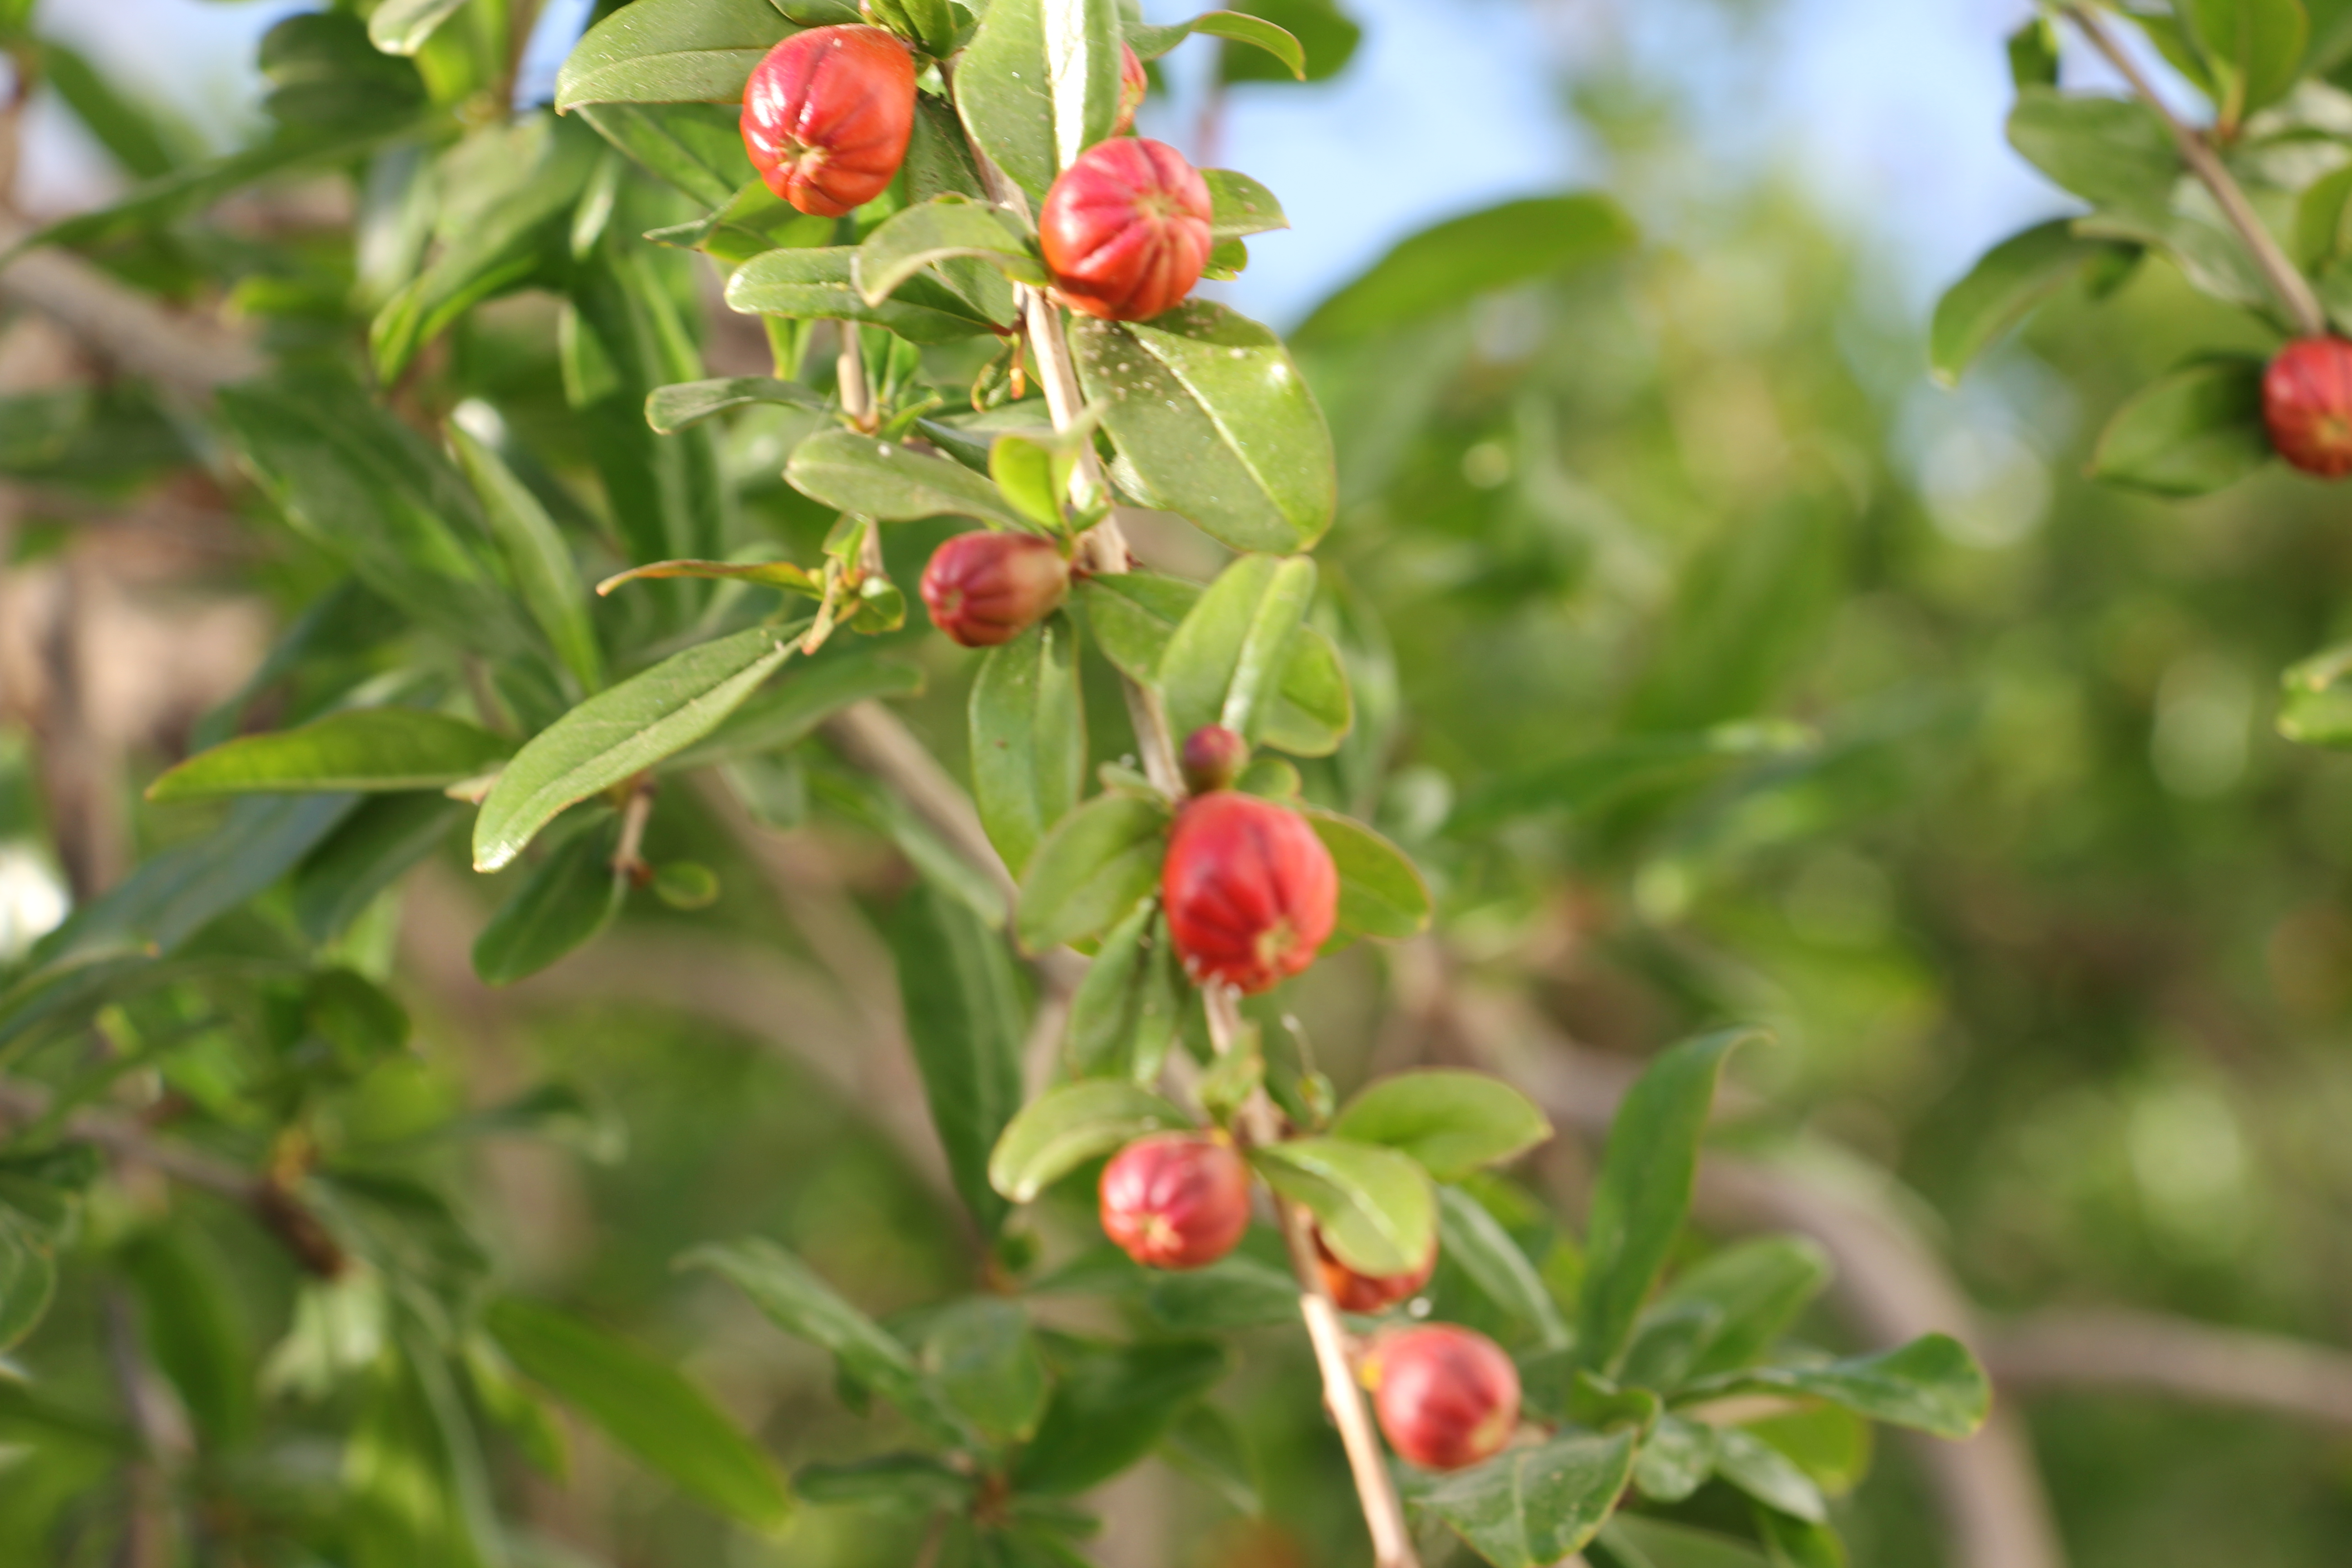
landscape, tree, nature, forest, grass, plant, sky, girl, sun, sunset, meadow, sunlight, flower, photo, summer, vacation, love, brunette, model, green, journey, birch, autumn, bride, flora, smile, flowers, walk, trees, leaves, sunny, girls, dress, happiness, beauty, joy, beautiful, narrative, laugh, mood, living nature, greens, green leaves, shades of green, flowering plant, fruit, Rosa omeiensis, acerola family, Superfruit, berry